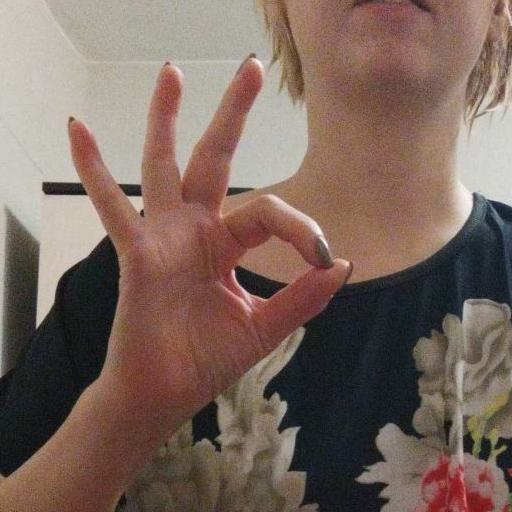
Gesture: ok